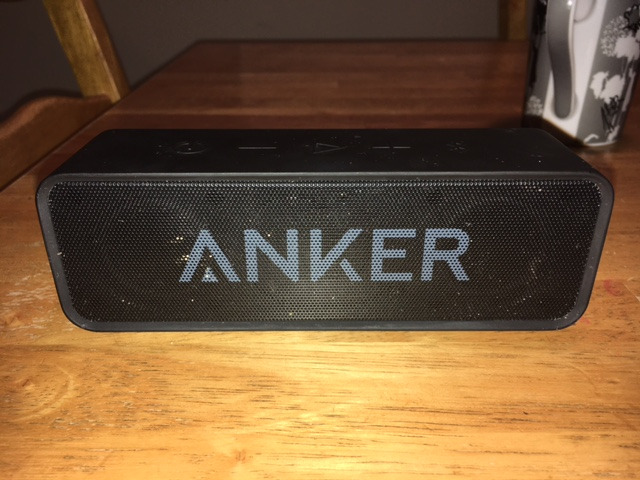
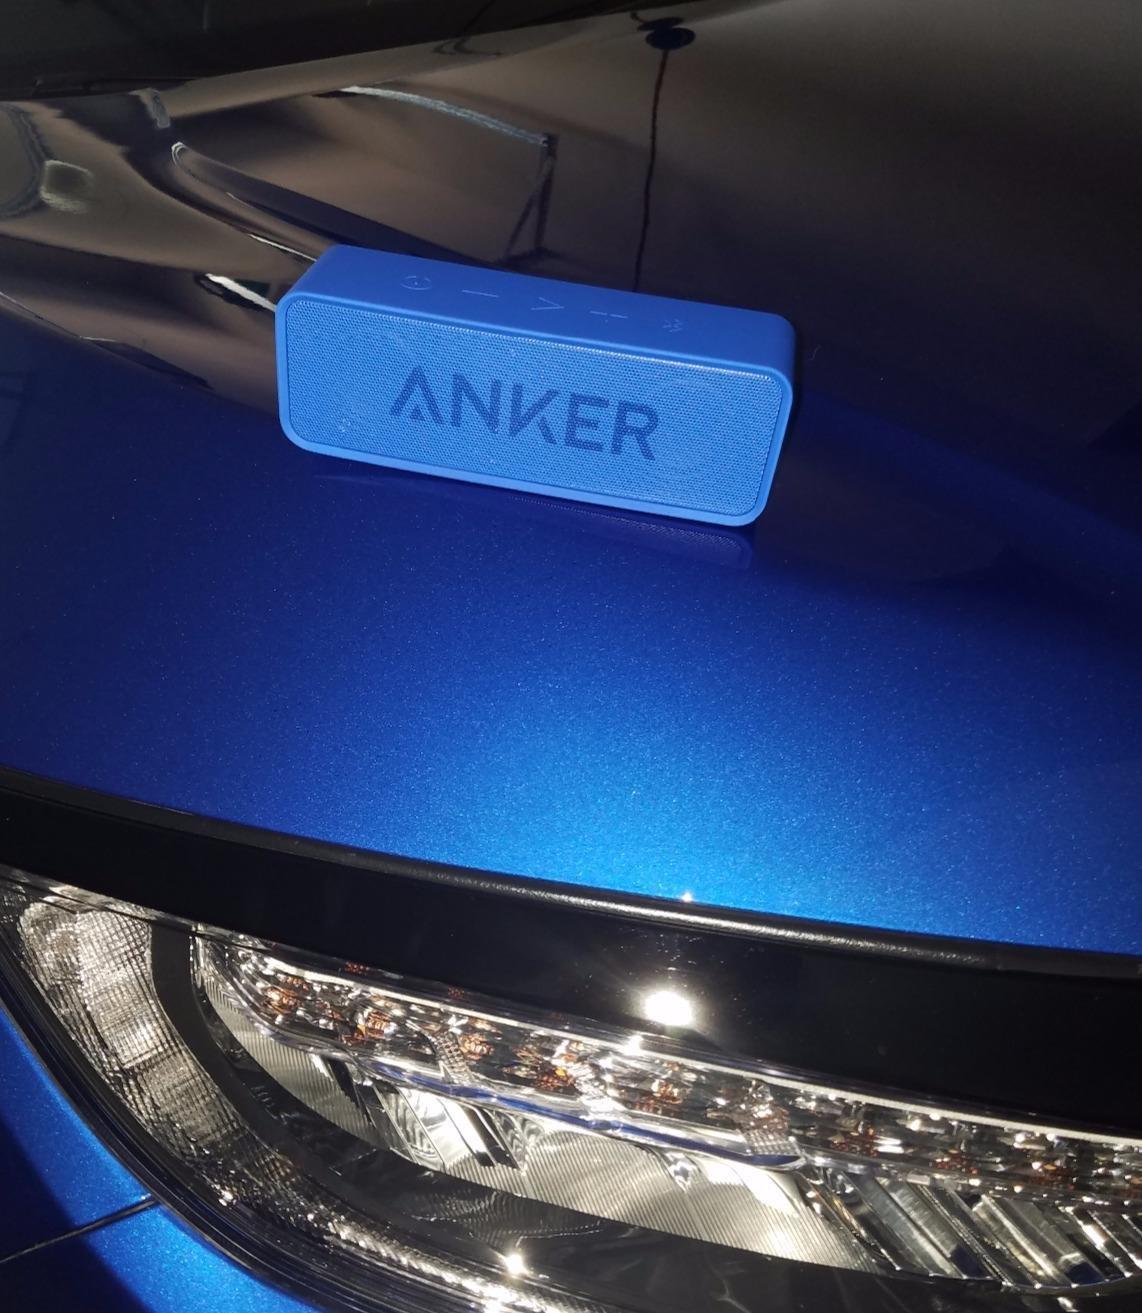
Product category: speaker
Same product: no